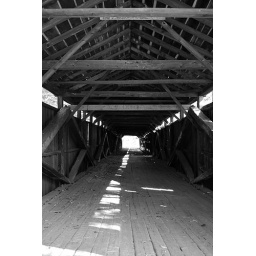
Longest wooden covered bridge in Vermont